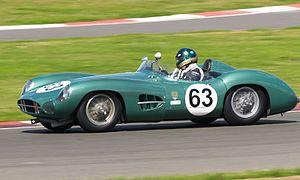
Le British Racing Green, abrégé en BRG, est la livrée nationale utilisée par les automobiles de course britanniques en compétition internationale jusqu'à la fin des années 1960, date à laquelle est abandonnée la distinction de couleur par nationalité. Proche du vert anglais, la teinte exacte du British Racing Green fait souvent débat, le terme ayant été utilisé pour désigner une large gamme de vert en sport automobile.
L'Aston Martin DBR1 est une voiture de course construite pour les 24 Heures du Mans, qui remporte l'édition 1959. Il s'agit de la première et de la seule victoire d'Aston Martin dans l'épreuve.